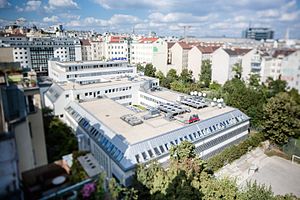
Austria Presse Agentur
APA's hovedkvarter i Wien
Austria Presse Agentur er Østrigs nationale nyhedsbureau, beliggende i hovedstaden Wien. APA har ca. 400 medarbejdere.